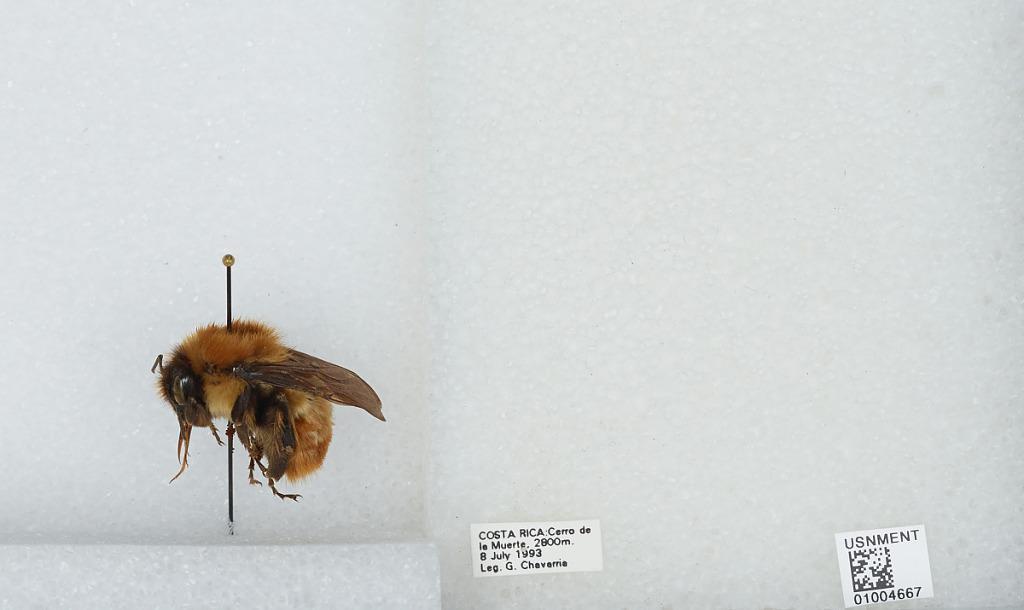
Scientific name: Bombus (Pyrobombus) ephippiatus (Say)
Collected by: G. Chavarria
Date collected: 1993-7-8
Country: Costa Rica
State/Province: San Jose
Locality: Cerro de la Muerte
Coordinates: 9.5583, -83.7239